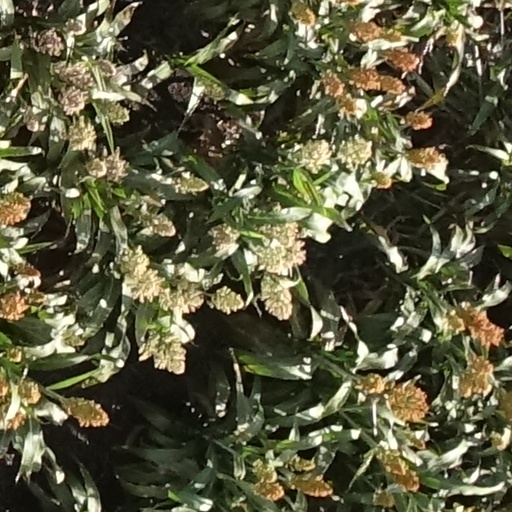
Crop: sorghum